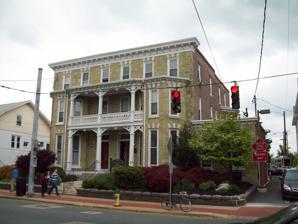
Building: Green Mansion (Newark, Delaware)
Country: United States of America
Year built: 1882
Historic house in Delaware, United States United States historic place Green Mansion U.S. National Register of Historic Places Green Mansion, April 2010 Show map of Delaware Show map of the United States Location 94–96 E. Main St. , Newark, Delaware Coordinates 39°41′1″N 75°44′58″W / 39.68361°N 75.74944°W / 39.68361; -75.74944 Area 0.7 acres (0.28 ha) Built 1882 Architectural style Late Victorian MPS Newark MRA NRHP reference No. 83001395 Added to NRHP February 24, 1983 Green Mansion is a historic home and later commercial building located at Newark in New Castle County, Delaware .  It was built about 1882 and is an oblong, three-story, brick building with a flat roofline. It features a green serpentine facade with a two-story bay window at each end, joined in the center by an ornate two-tiered porch featuring paneled columns.  It was originally built as a two-story residence and expanded in the early 20th century when it began being used for commercial purposes. It was added to the National Register of Historic Places in 1983. In 2019, the Newark City Council approved a controversial plan to build a seven-story Hyatt Place hotel on the site of the Green Mansion. The rear of the mansion was demolished, while the front is planned to be incorporated into the new hotel. The project was delayed and scaled back due to the COVID-19 pandemic , but construction began around the beginning of 2022. References